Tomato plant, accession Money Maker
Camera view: horizontal (90 deg, fisheye); turntable rotation: 180 degrees
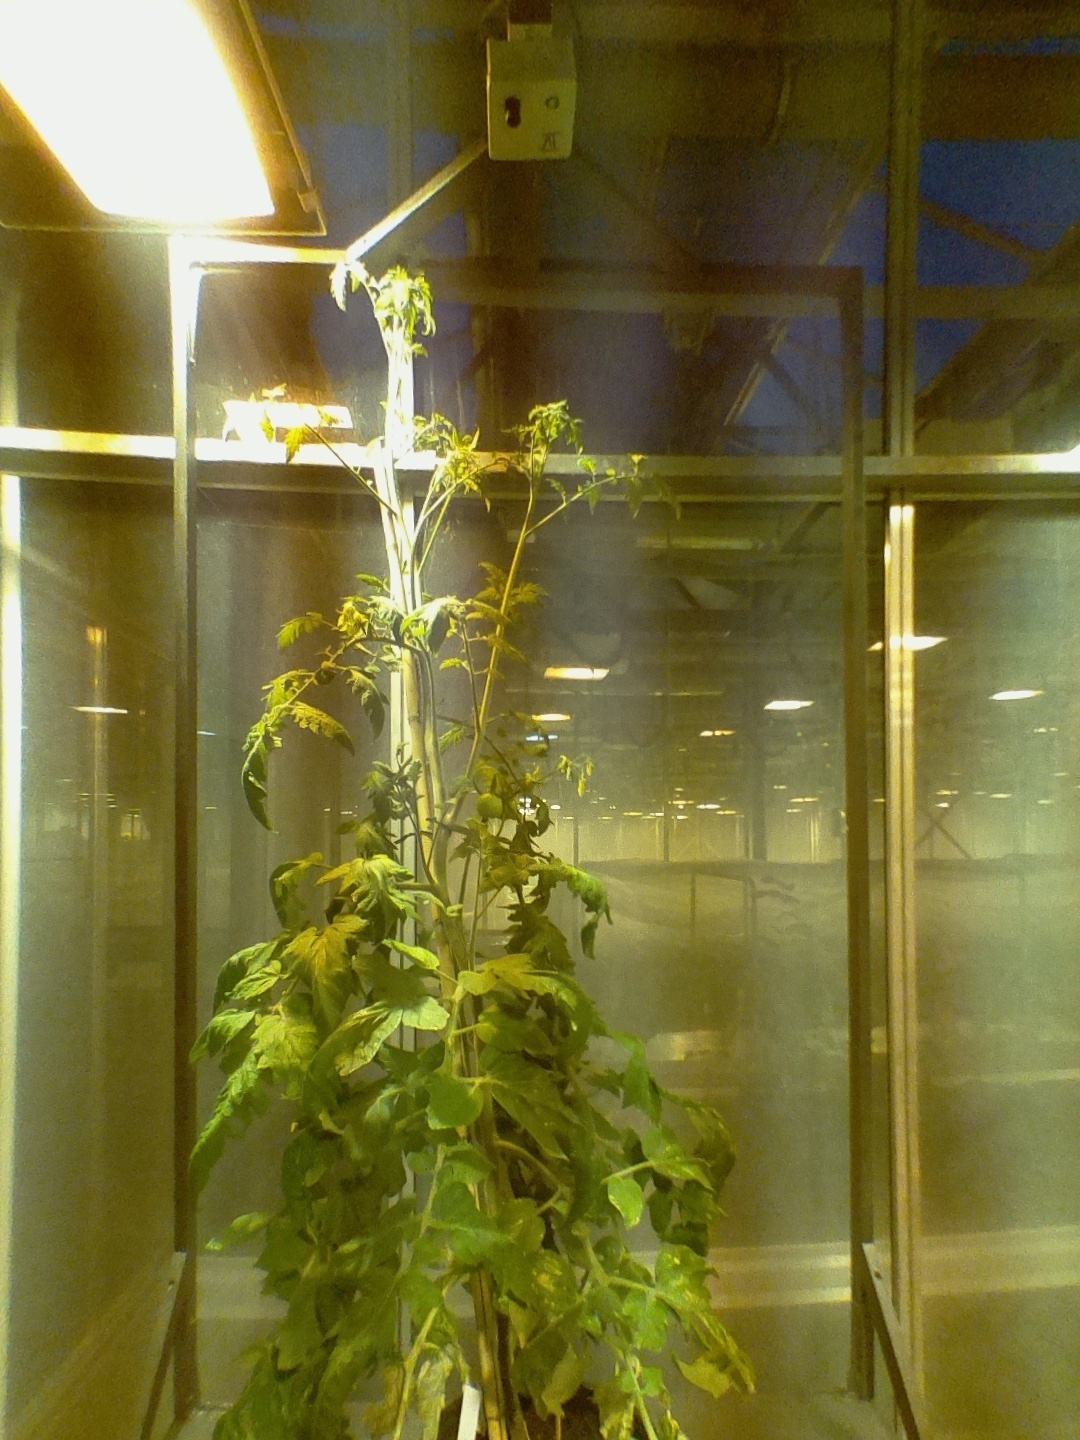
BBCH growth stage 73: 30%-40% of final fruit size